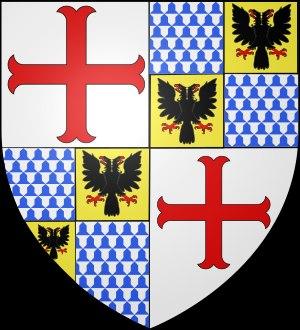
Ceci est une liste des seigneurs d'Acquigny en Normandie.
Raoul IX de Montfort, seigneur de Montfort, de Gaël, de Kergorlay et de Frinandour et d'Acquigny, Baron de la Roche-Bernard.